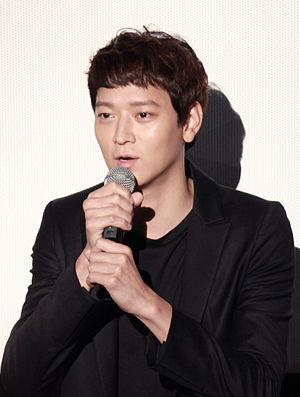
Kang Dong-won est un acteur sud-coréen, né le 18 janvier 1981 à Busan.